Keisarinnankivi

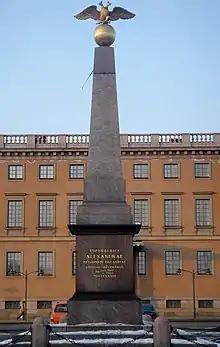
The Keisarinnankivi monument is located at the Helsinki Market Square in front of the embassy of Sweden.

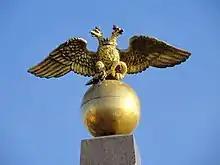
A close-up of the double-headed eagle sitting on a sphere at the top of the monument.

Keisarinnankivi (Finnish for "the stone of the empress") is a monument located at the Market Square in Kaartinkaupunki in central Helsinki, Finland. The monument, designed by Carl Ludvig Engel, is the oldest public monument in Helsinki. It was revealed with celebrations on the name day of Nikolai on 18 December 1835 to commemorate the first visit to Helsinki by Empress Alexandra Feodorovna, wife of Emperor of Russia Nicholas I. The monument was erected at the spot where the imperial couple stepped ashore from the steamship "Ischora" on arrival in Helsinki on 10 June (Old Style: 29 May) 1833. The monument was funded by a national collection of funds and by a grant given by the Imperial Senate of Finland.